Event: Typhoon Ruby
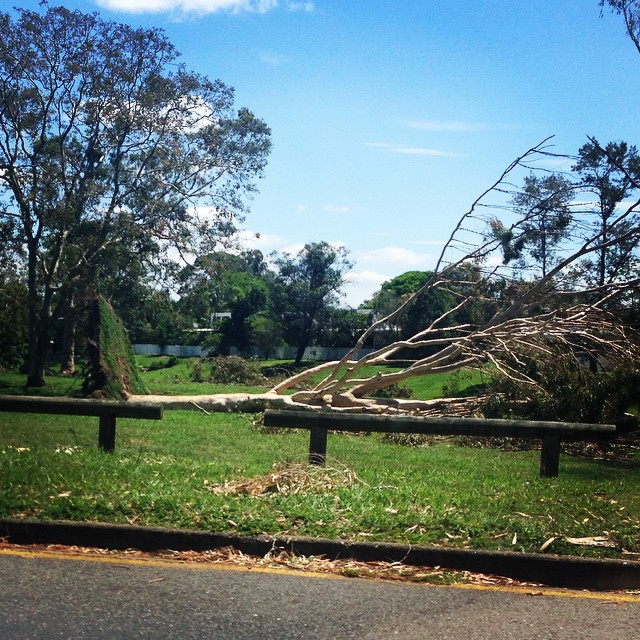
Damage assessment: damage